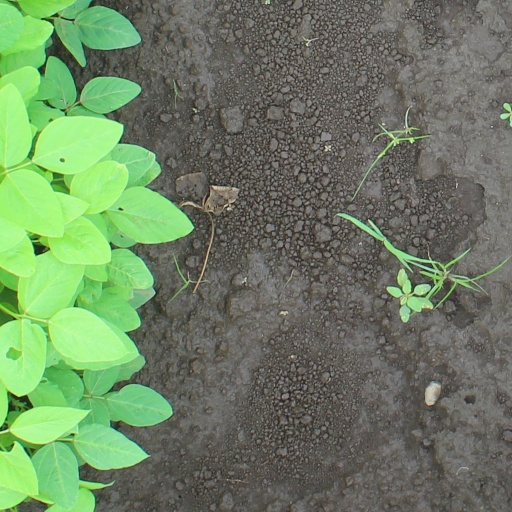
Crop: soybean